Western Reserve Academy

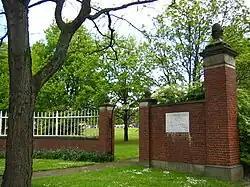
The gates at Chapel Street

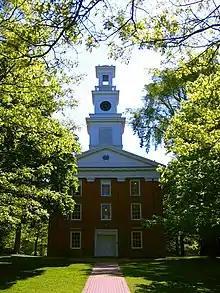
The chapel

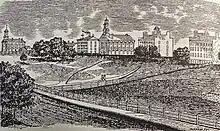
Western Reserve College in 1856

Western Reserve Academy was established on February 7, 1826, as the "Western Reserve College and Preparatory School" in Hudson, Ohio, on a plot of land set aside by charter by the Ohio legislature. Reserve is the 27th oldest preparatory boarding school in the United States, and the oldest outside of the Northeast.